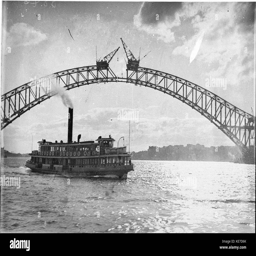
government agency passes as the lower chord is ready for joining